A korao no New Zealand

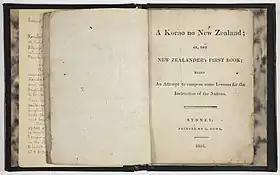

"A korao no New Zealand; or, the New Zealander's first book" was written by Anglican missionary Thomas Kendall in 1815, and is the first book written in the Māori language. The full title is "A korao no New Zealand, or, The New Zealander's first book : being an attempt to compose some lessons for the instruction of the natives". The word "korao" would today be written "kōrero".